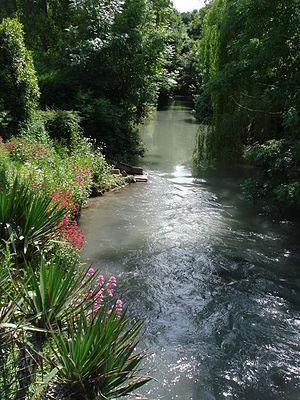
La communauté de communes des Rives de la Suippe est une ancienne communauté de communes française, située dans le département de la Marne et la région Grand Est.
Pontfaverger-Moronvilliers est une commune française, située dans le département de la Marne en région Grand Est.
La Suippe est une rivière française des départements de la Marne et de l'Aisne, dans les deux régions Grand Est et Hauts-de-France, qui se jette dans l'Aisne en rive gauche et un sous-affluent de la Seine, par l'Oise.